László Lovász

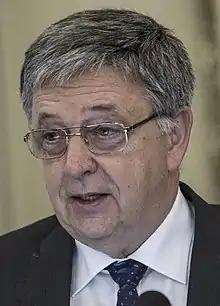
Lovász in 2017

László Lovász (born March 9, 1948) is a Hungarian mathematician and professor emeritus at Eötvös Loránd University, best known for his work in combinatorics, for which he was awarded the 2021 Abel Prize jointly with Avi Wigderson. He was the president of the International Mathematical Union from 2007 to 2010 and the president of the Hungarian Academy of Sciences from 2014 to 2020.